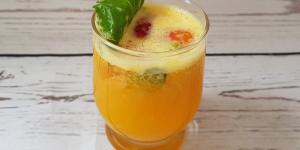
jugo de naranja con jengibre para la gripe